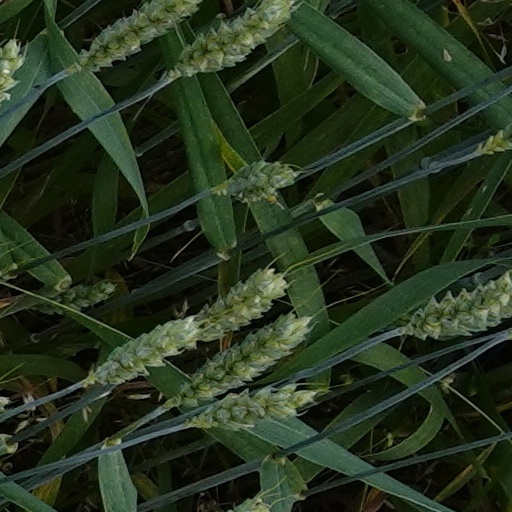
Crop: wheat